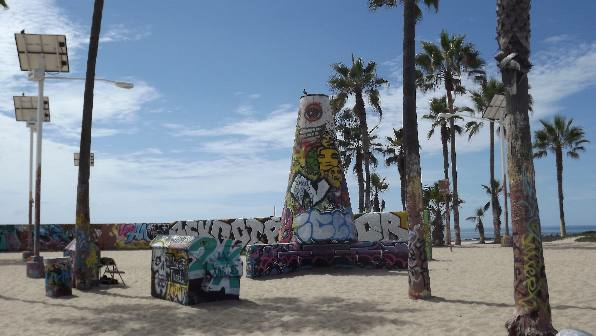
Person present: No